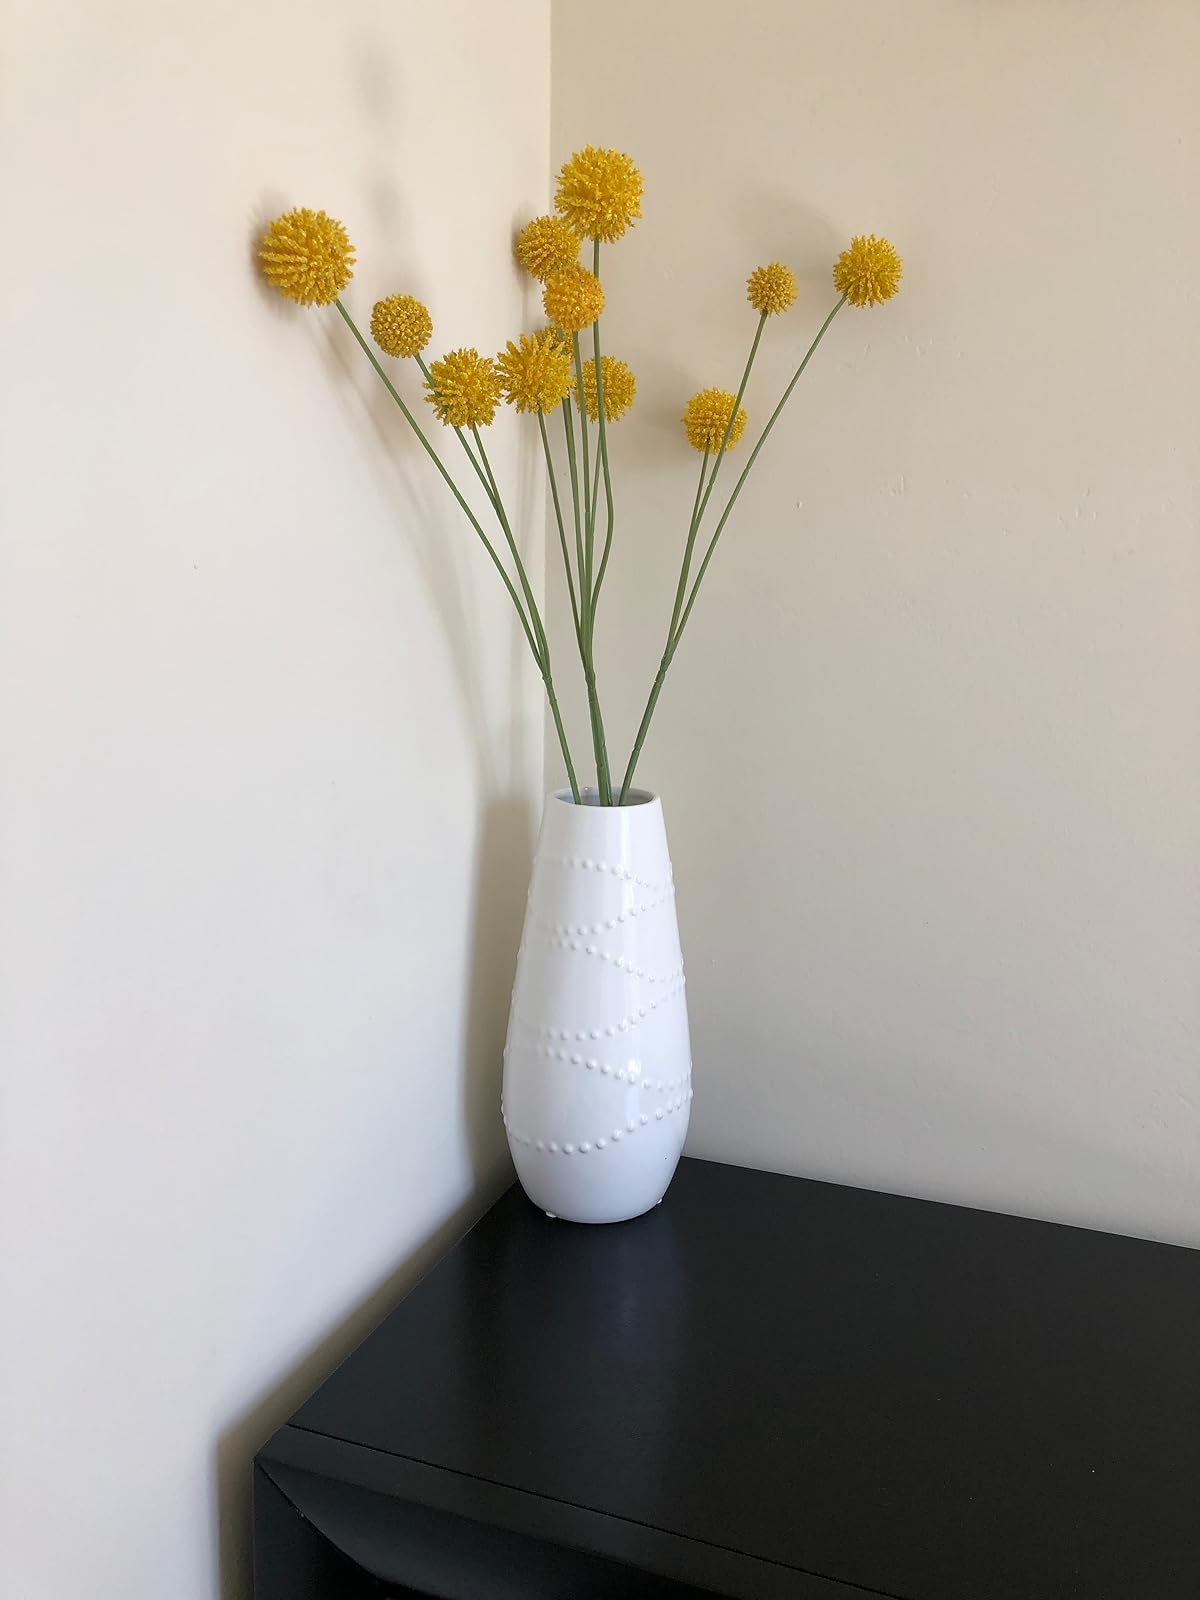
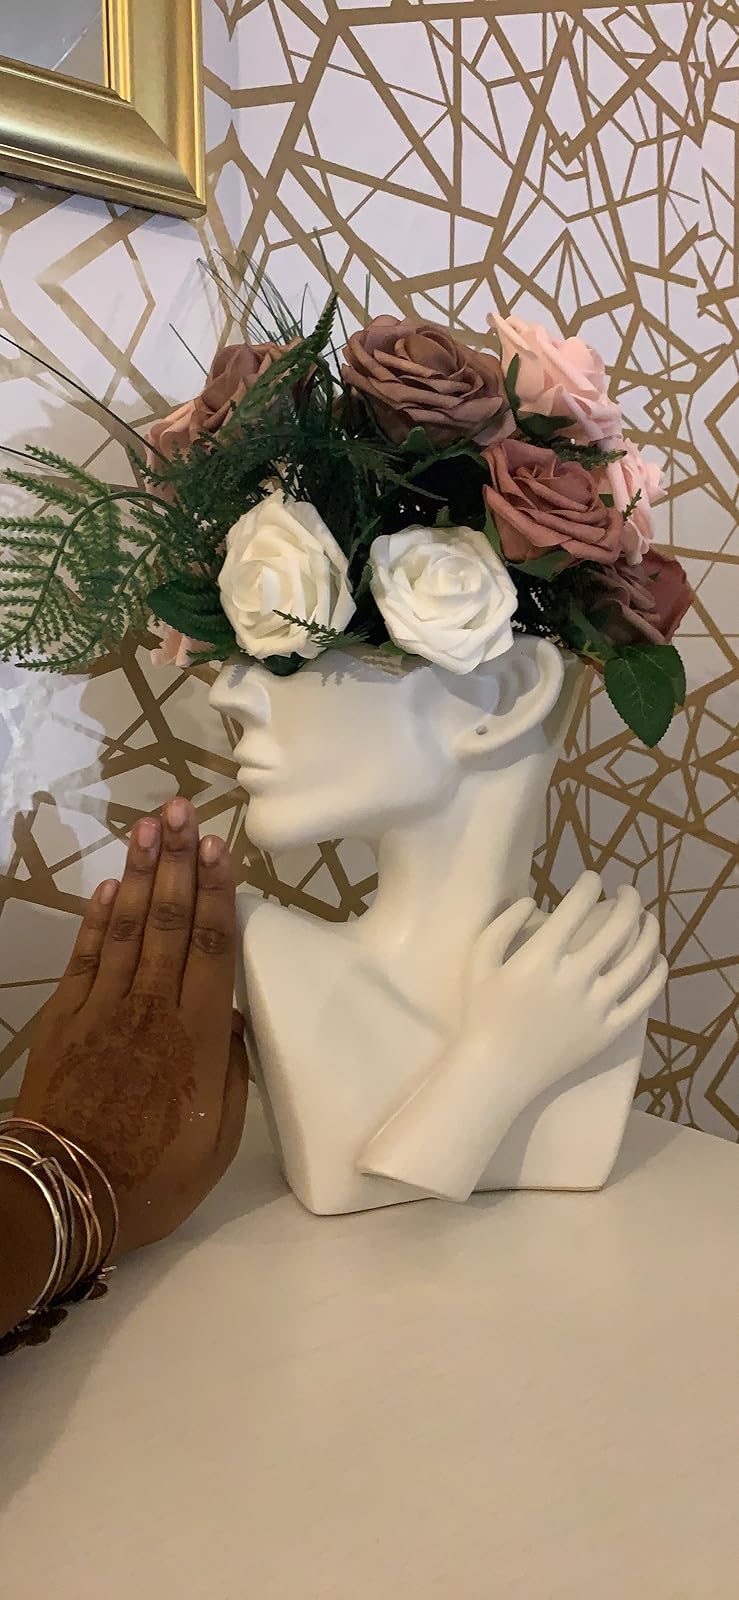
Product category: vase
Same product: no